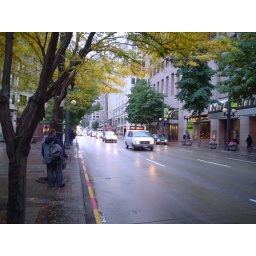
i missed the bus in seattle... this is the street i walk on daily